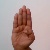
The image shows a hand gesture representing the letter 'B' in Indian Sign Language.